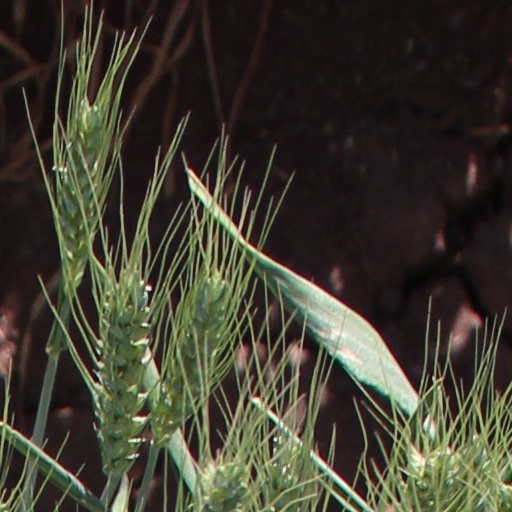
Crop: wheat